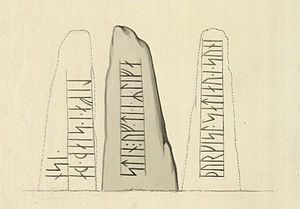
Ydbystenen / Galleri
Denne Runesteen staaer opreist paa Marken strax Østen for Bondebyen Flarup i Udbye Sogn i Thyeland. Stenen er af almindelig Kamp eller Graasteens Art, den har fire fladagtige Sider, paa de 3 Sider er Runer, men ikke paa den 4de. Der siges, at den for omtrent 80 Aar siden, er forfløttet hid fra en Høy kaldet Helle-Høi Vesten fra Udbye beliggende. Ao 1767. S: Abildgaard.
Ydbystenen er en runesten, fundet ved Ydby i 1741. Stenen stod på marken øst for Flarup og det fortaltes at den i 1600-tallet var flyttet dertil fra en "Hellehøj" vest for Ydby. Stenen omtales i Danske Atlas i 1767, men i 1856 var stenen forsvundet. I 2015 henvendte en landmand sig til Museum Thy om et fragment af stenen, som han havde liggende i haven. Senere fandtes yderligere to fragmenter.